Stars & Stripes (America's Cup syndicate)

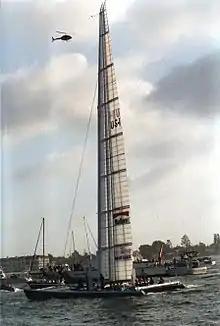
"Stars and Stripes" after winning the America's Cup and returning to harbor in San Diego, California, September 9, 1988.

The surprise challenge by Sir Michael Fay caught San Diego Yacht Club unprepared. They initially rejected the challenge, but were compelled to respond when Mr. Fay brought the matter before the New York courts. The court's decision was handed down in November 1987, leaving little time to prepare for the 1988 challenge race.